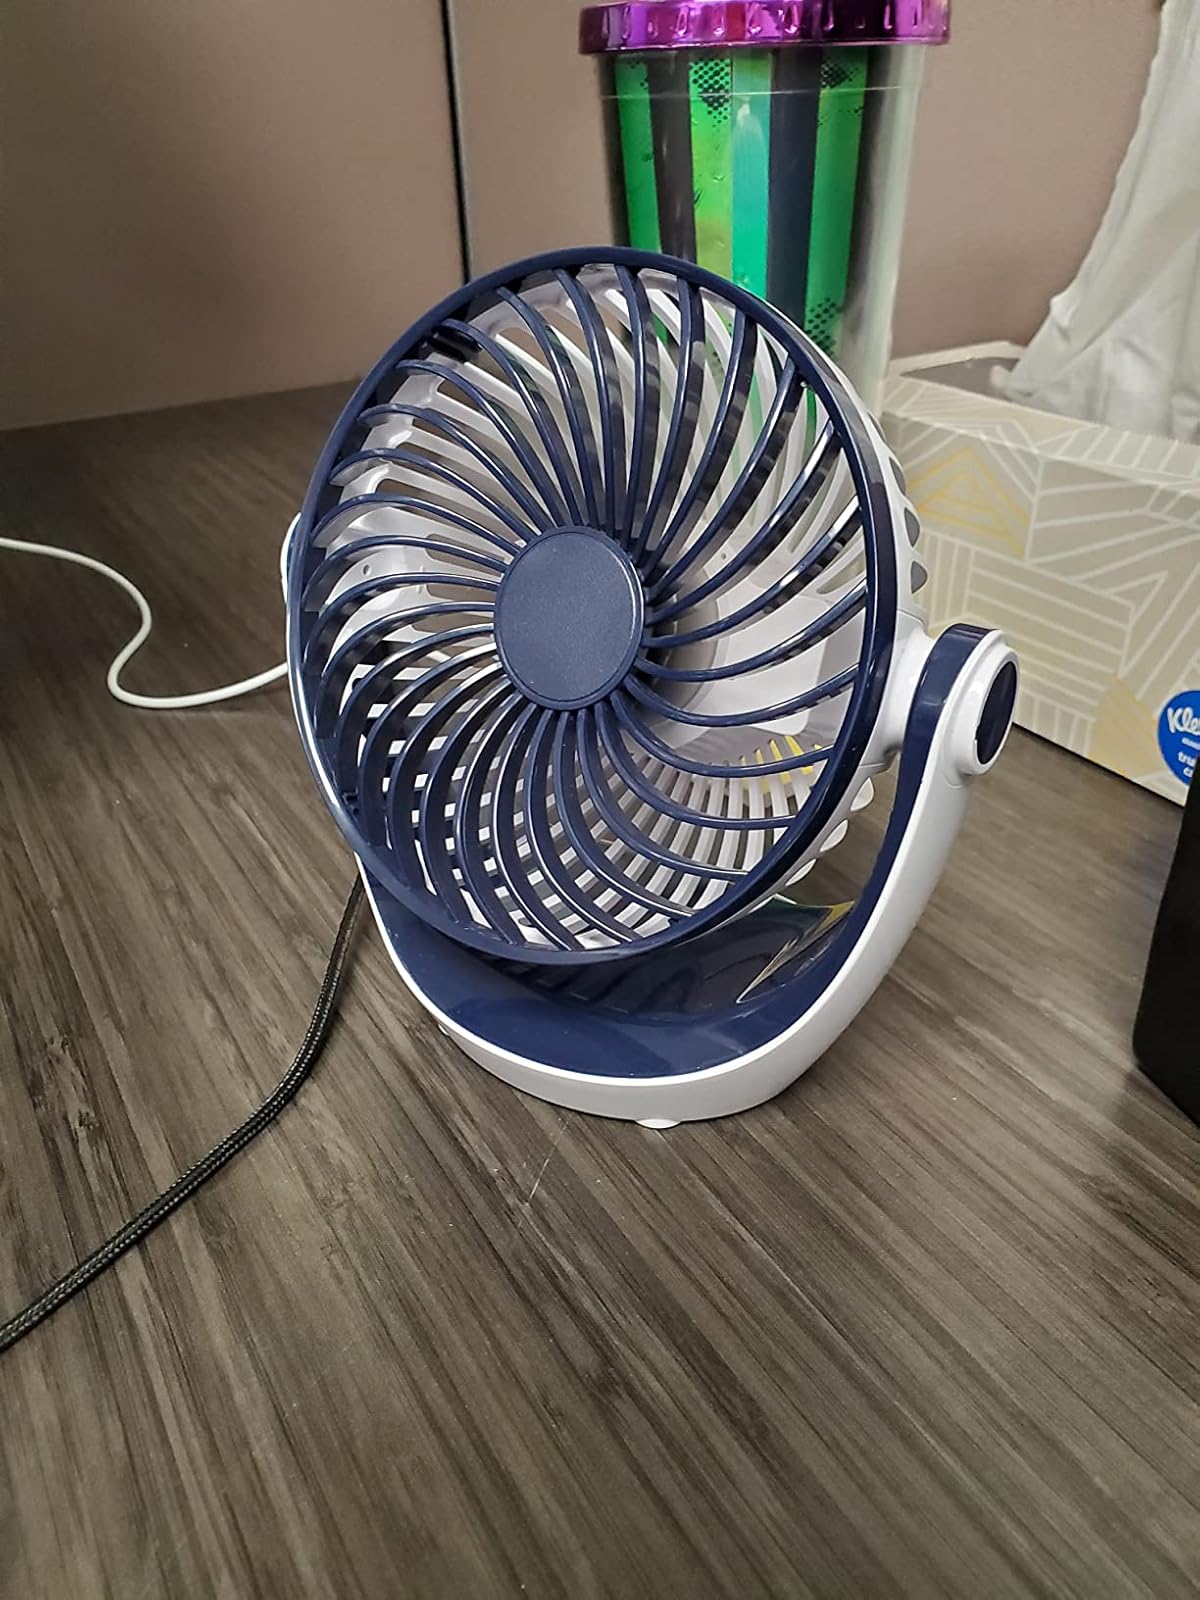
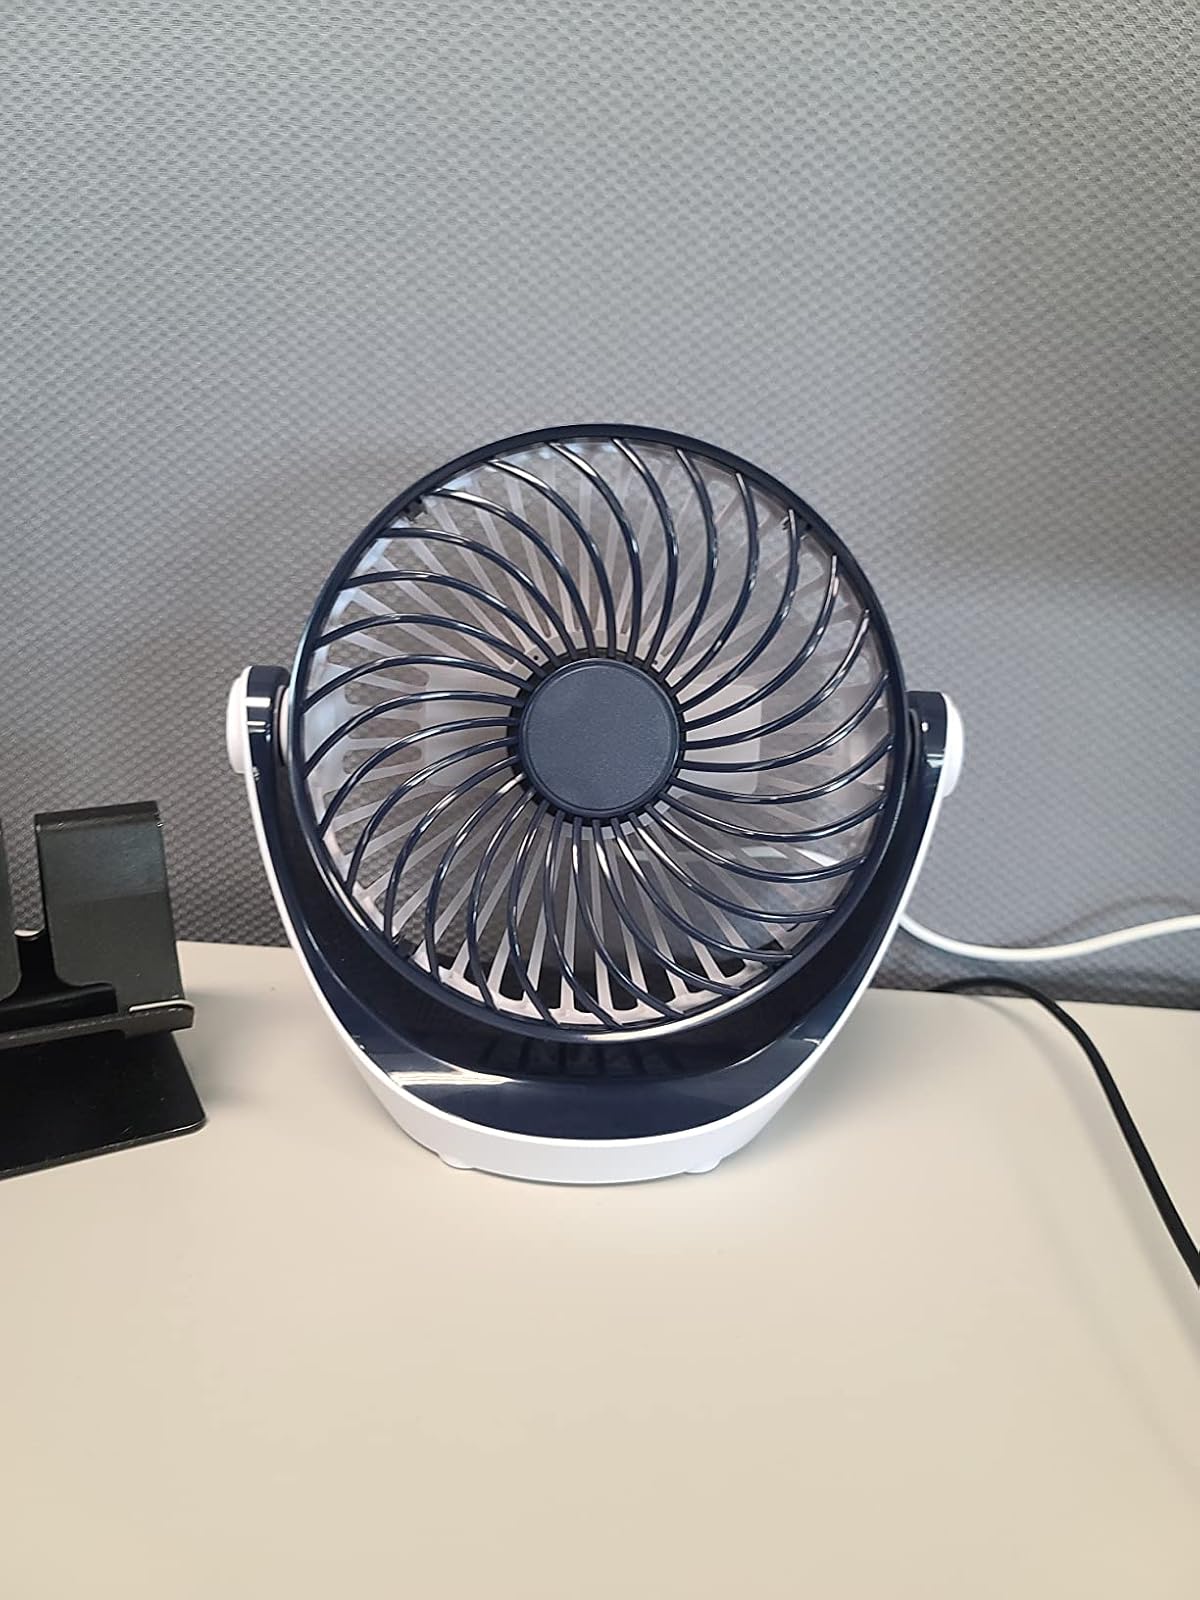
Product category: fan
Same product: yes